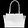
Label: Bag